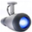
Label: lamp